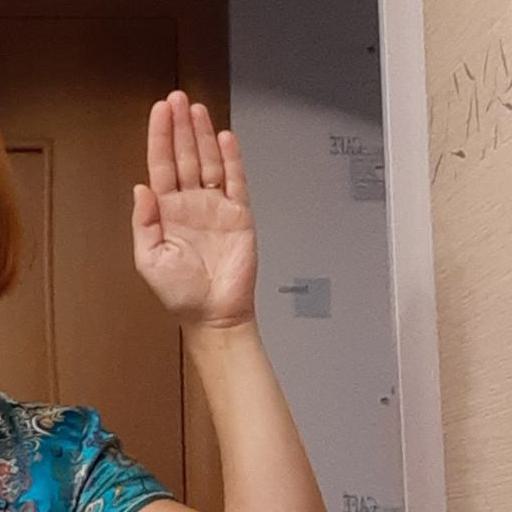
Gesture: stop